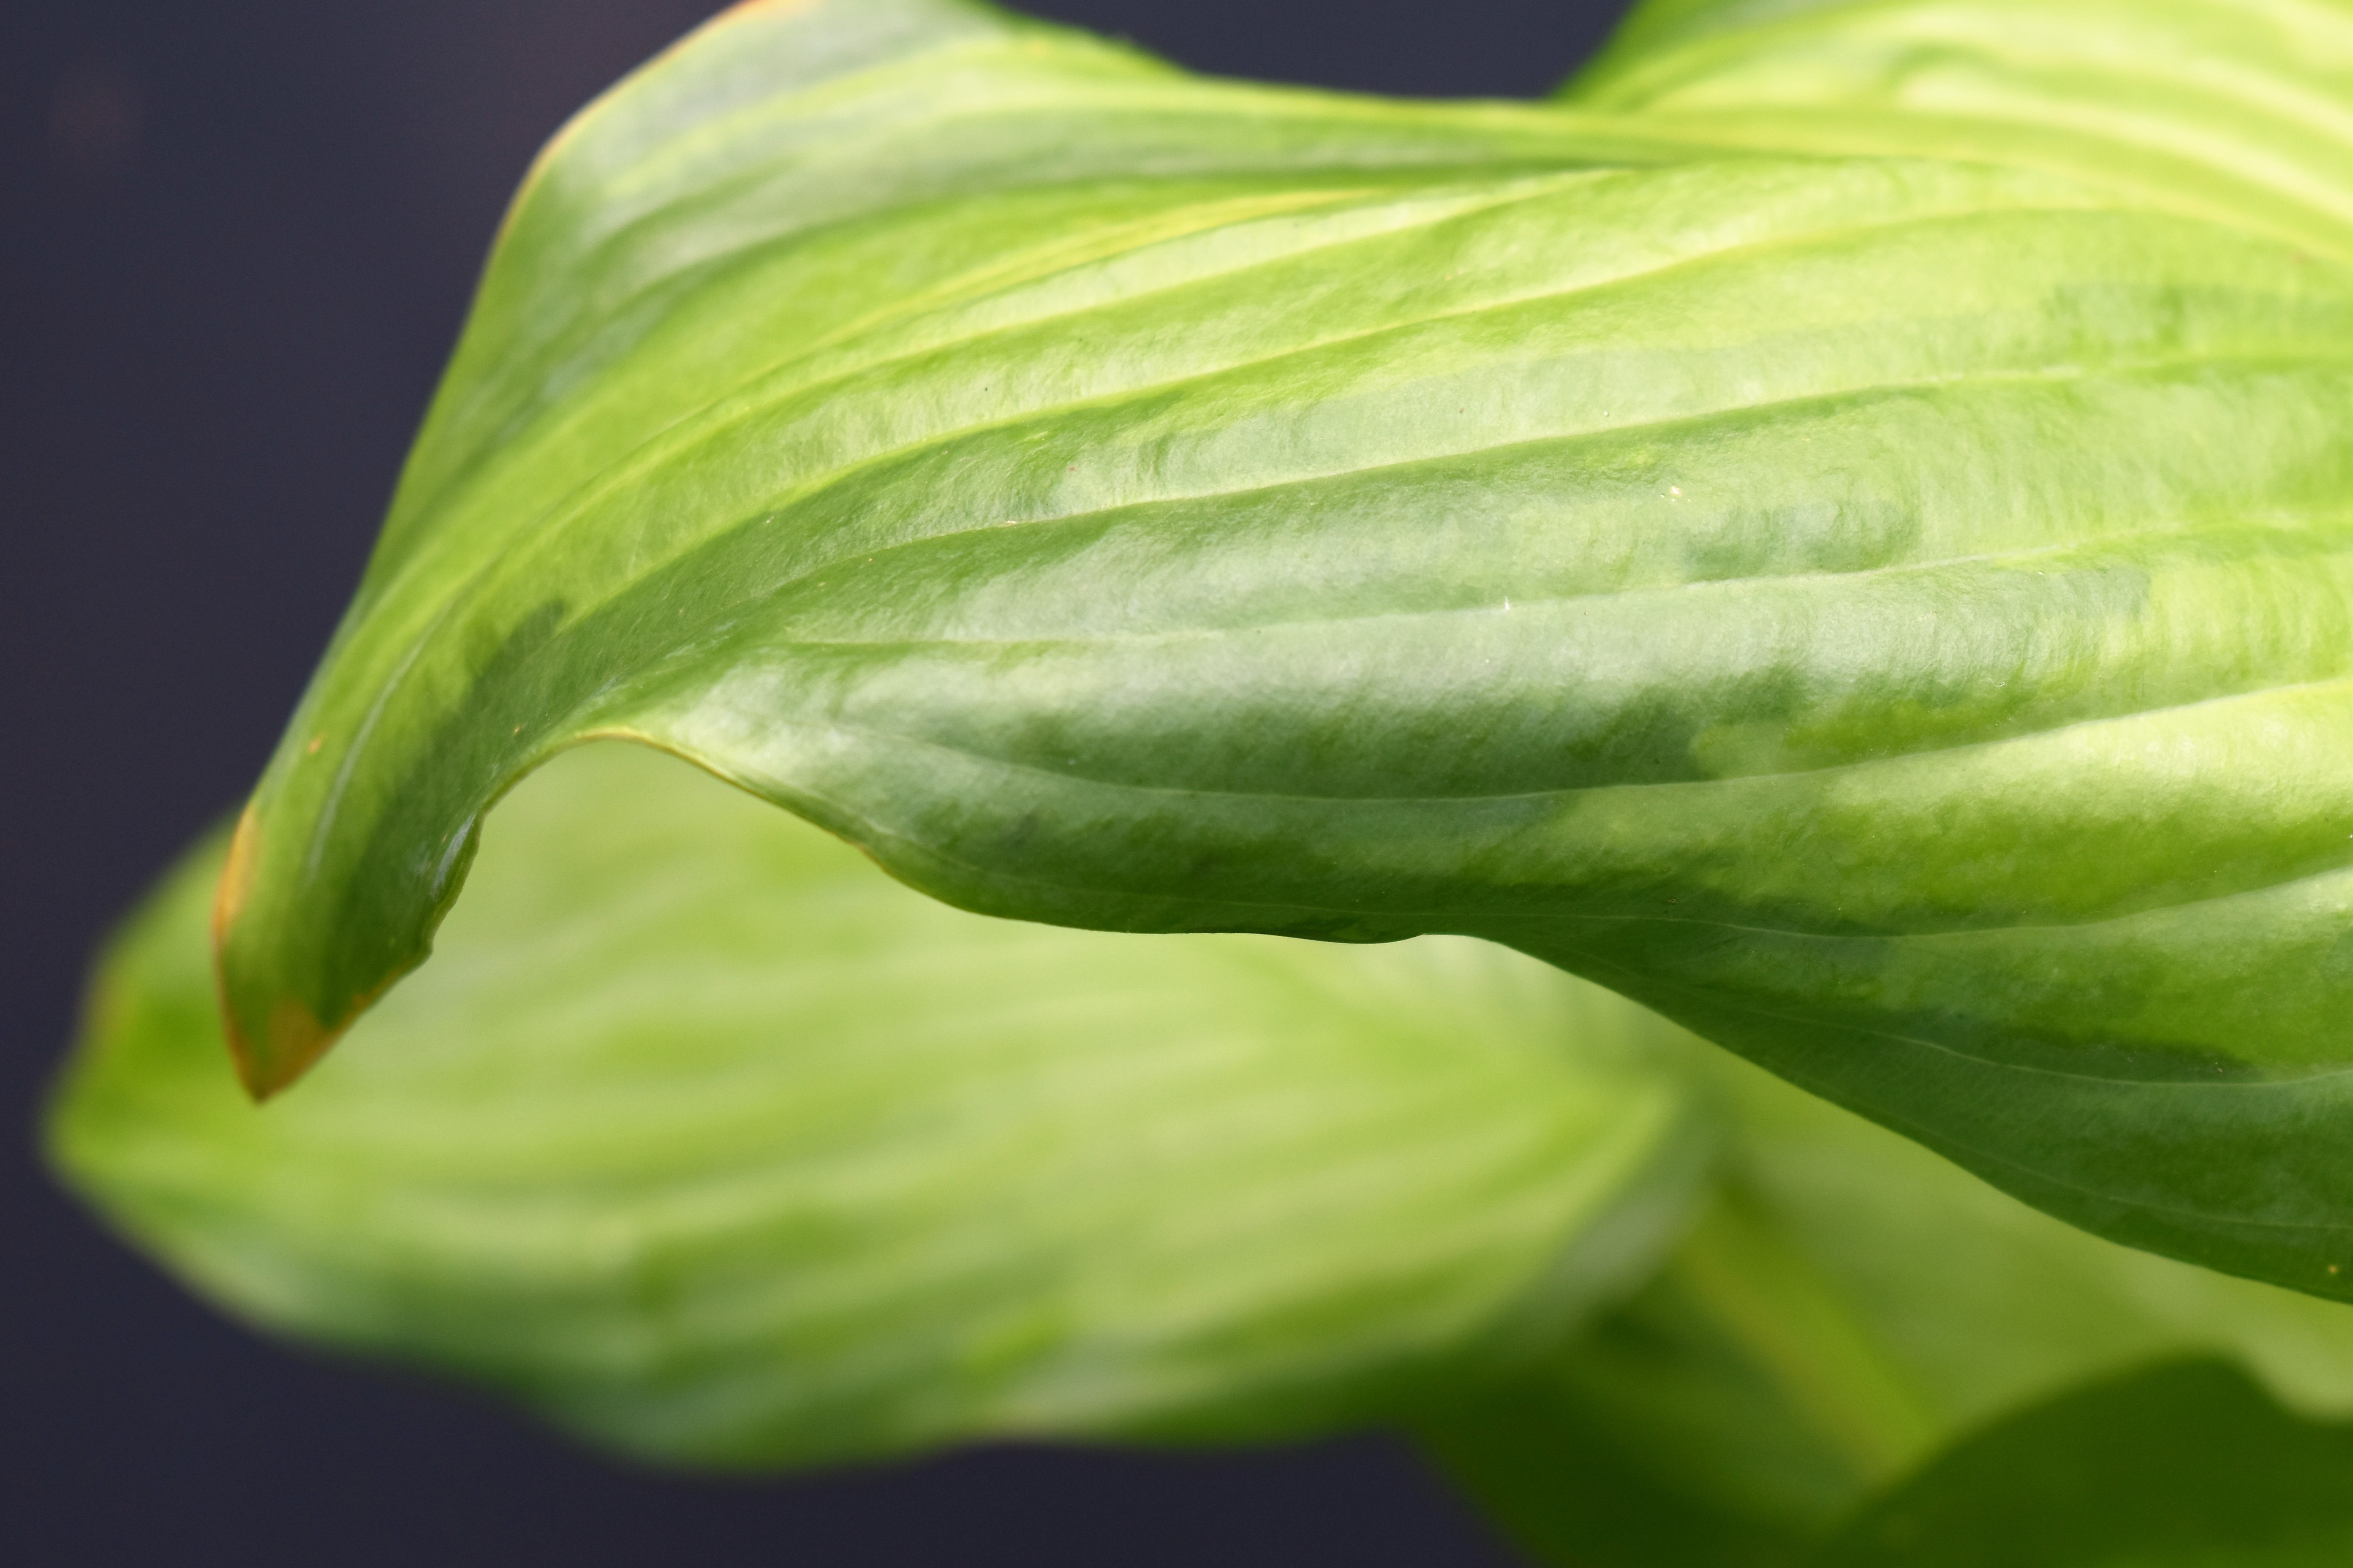
nature, plant, leaf, flower, petal, food, green, produce, vegetable, botany, flora, close up, leaves, bud, arum, macro photography, green leaf, flowering plant, plantain lily, plant stem, land plant